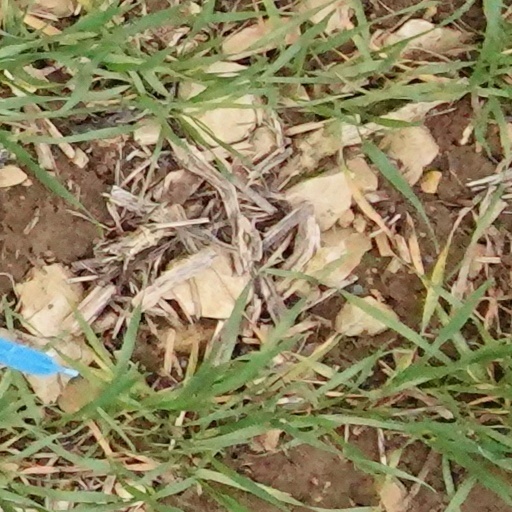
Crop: wheat